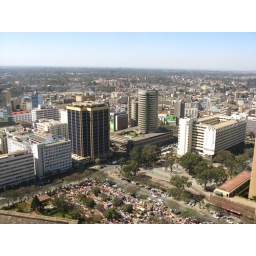
The city hall masai market (saturdays), seen from the top of the Kenyatta International Conference Centre, tallest building in Nairobi